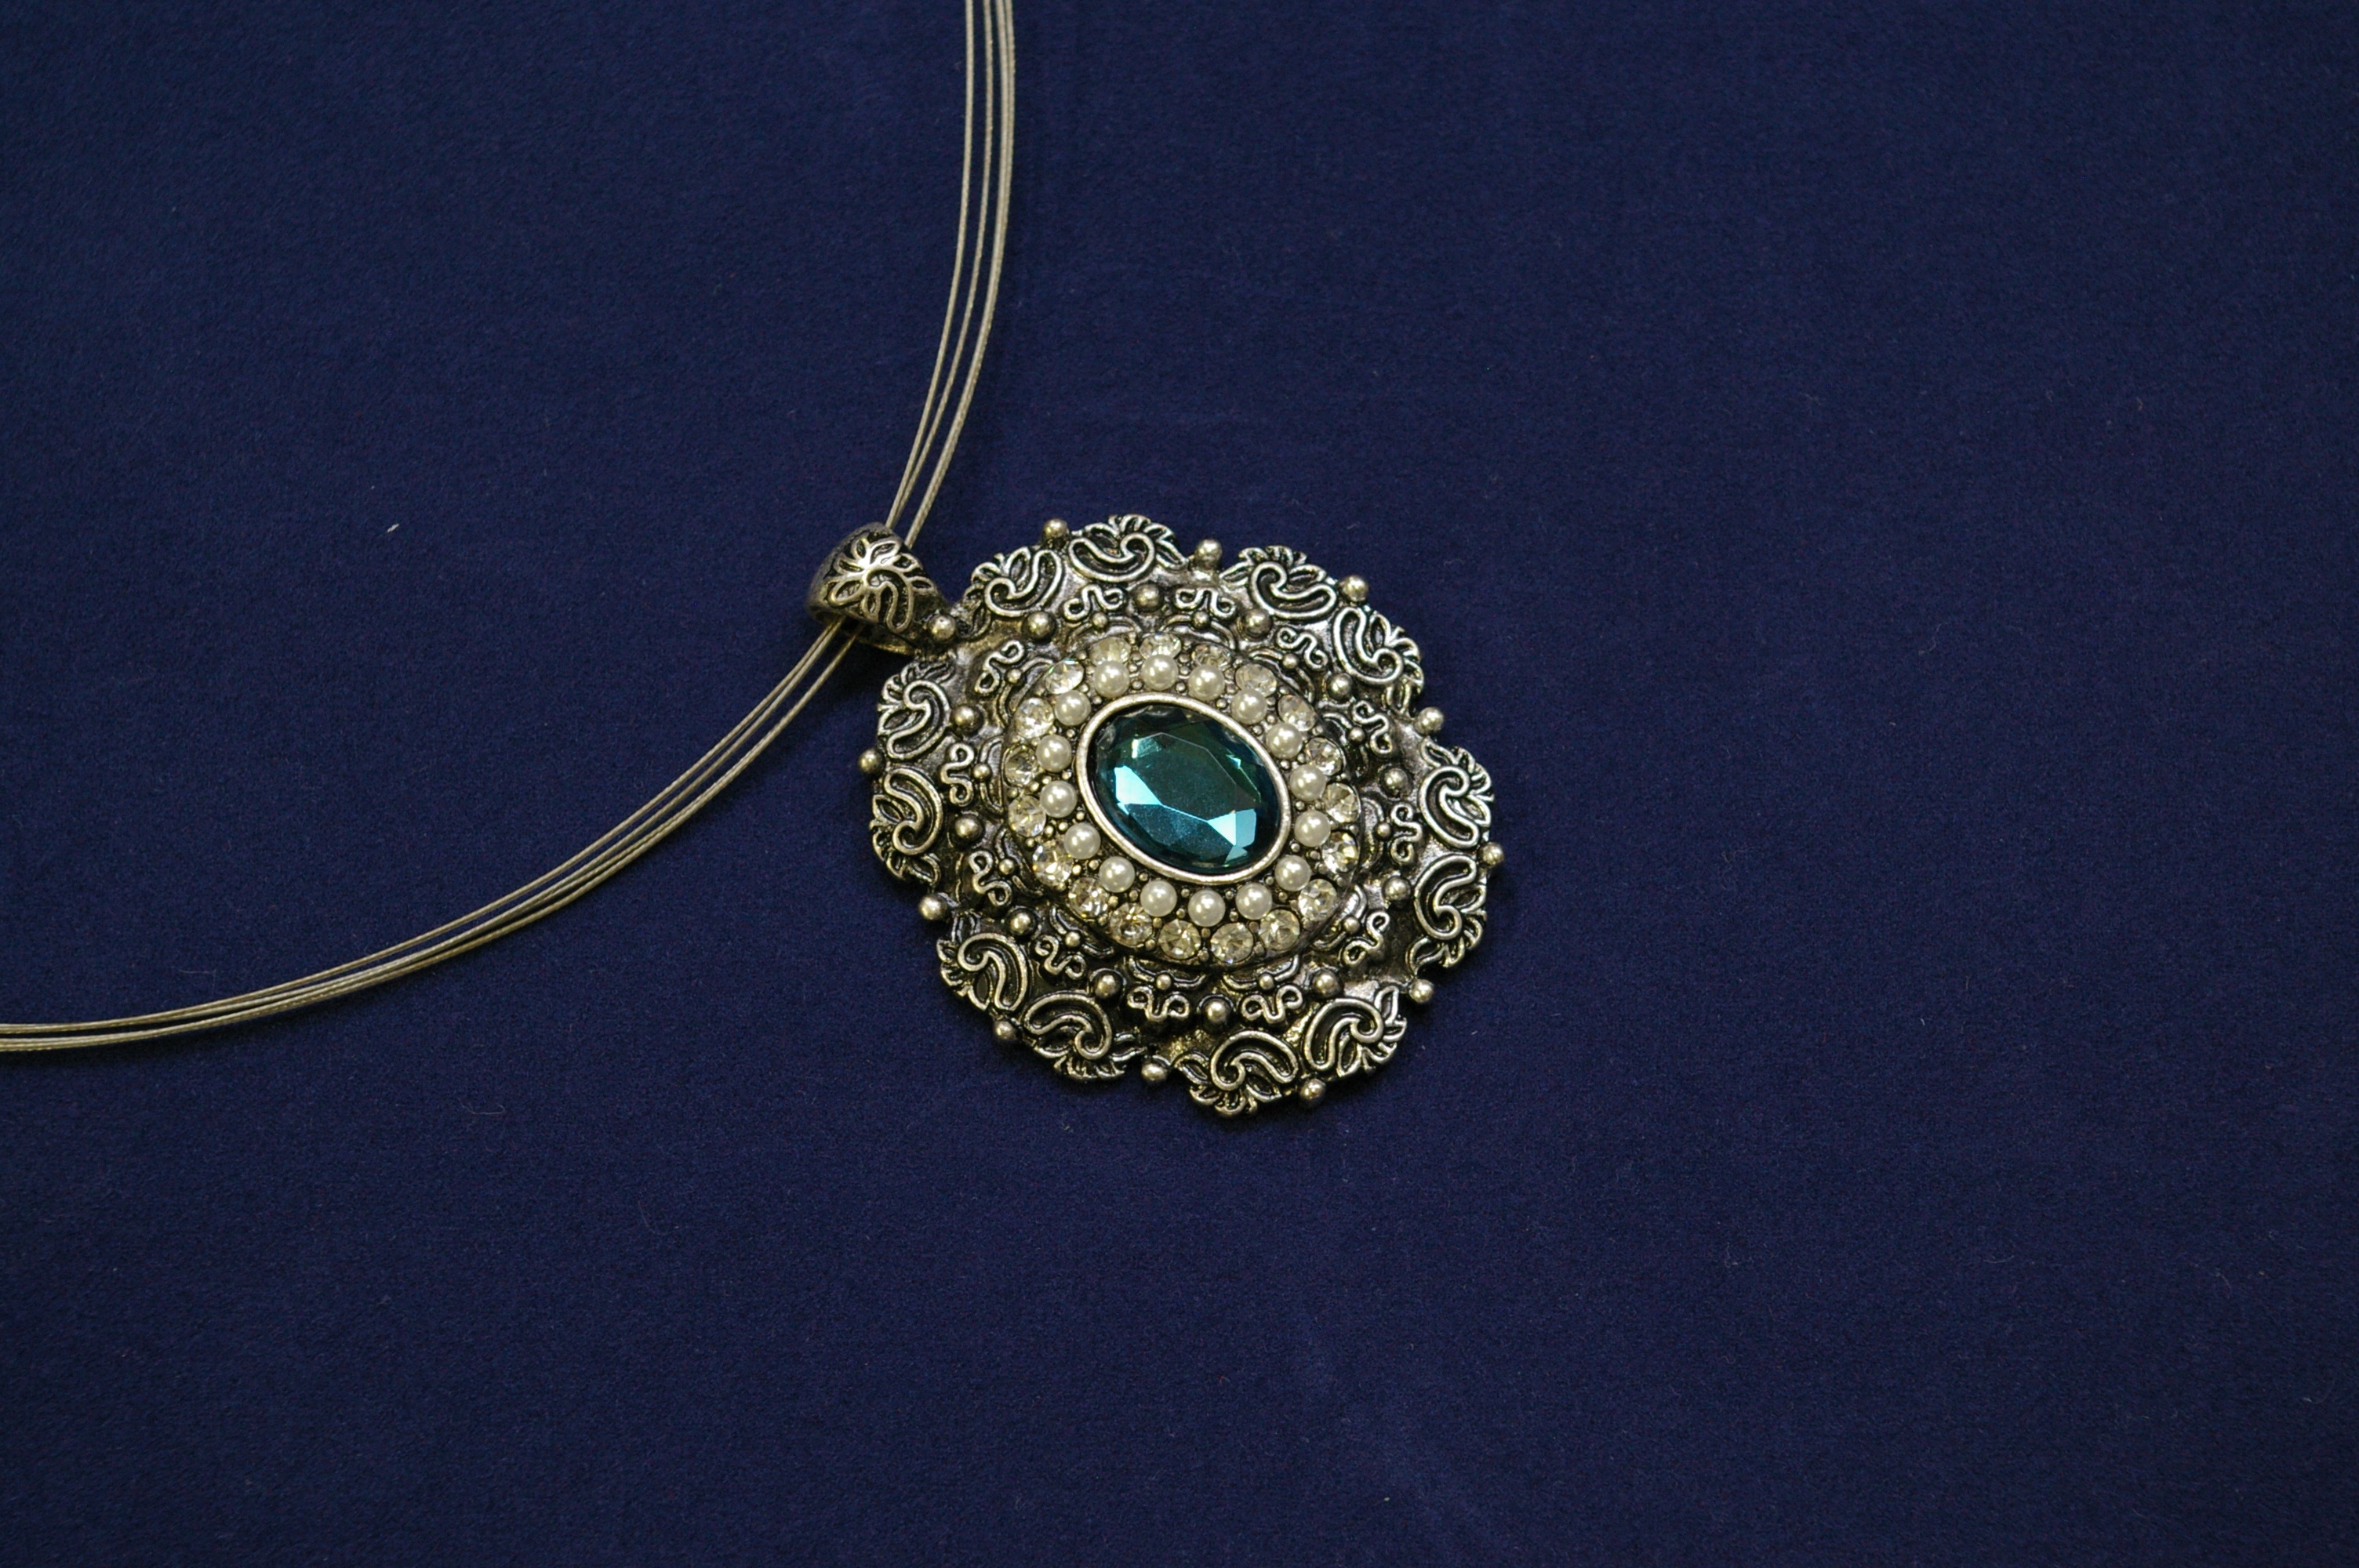
woman, chain, love, gift, bead, circle, sparkle, necklace, jewellery, art, silver, decorative, earrings, beautiful, shiny, beads, jewelery, pendant, schmuckdesign, pearl necklace, glass beads, fashion jewelry, fashion accessory